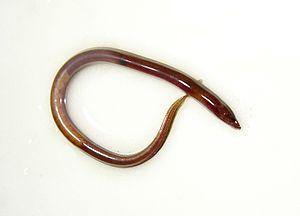
La province de Santa Fe est une province du Centre-Est de l'Argentine. Sa capitale est la ville de Santa Fe.
Synbranchus est un genre de poissons d'eau douce de la famille des Synbranchidae et le l'ordre des Synbranchiformes.